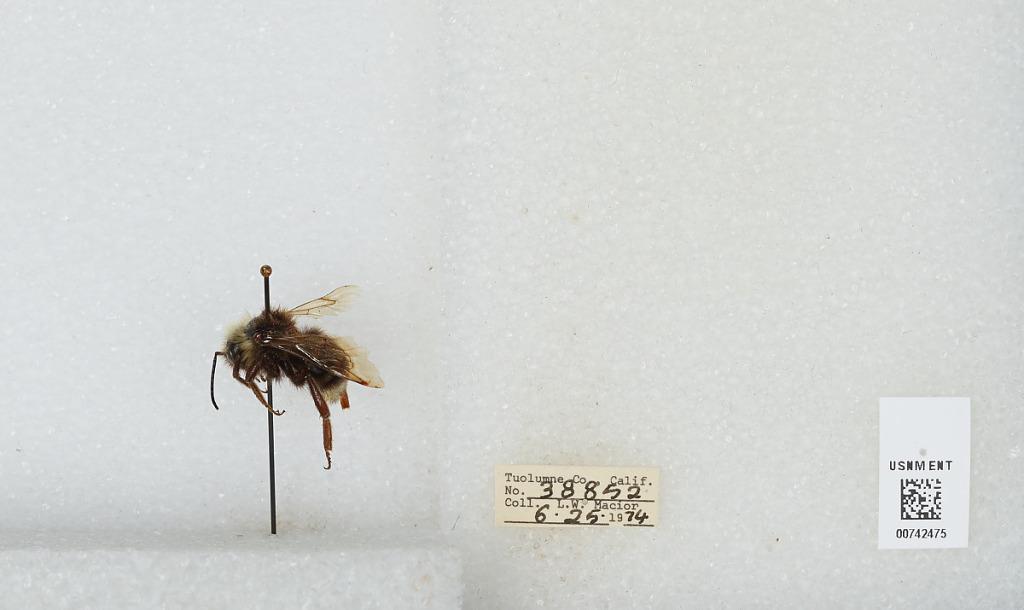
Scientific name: Bombus (Crotchiibombus) crotchii Cresson
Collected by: L. Macior
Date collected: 1974-6-25
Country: United States
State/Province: California
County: Tuolumne
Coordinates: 38.02, -119.94